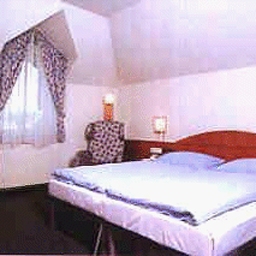
Room type: bedroom